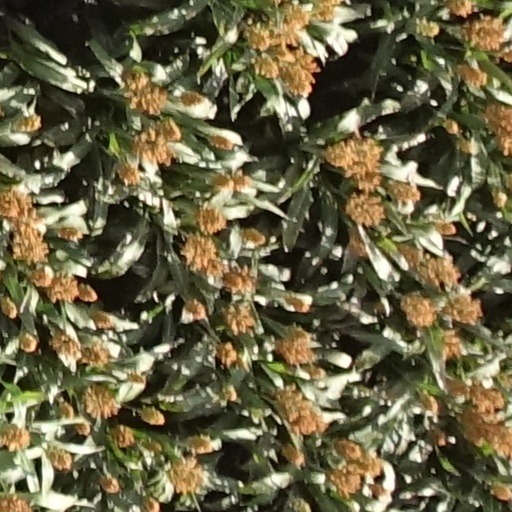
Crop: sorghum